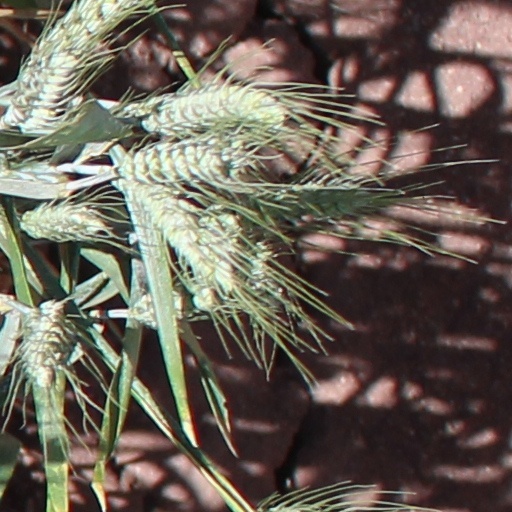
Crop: wheat